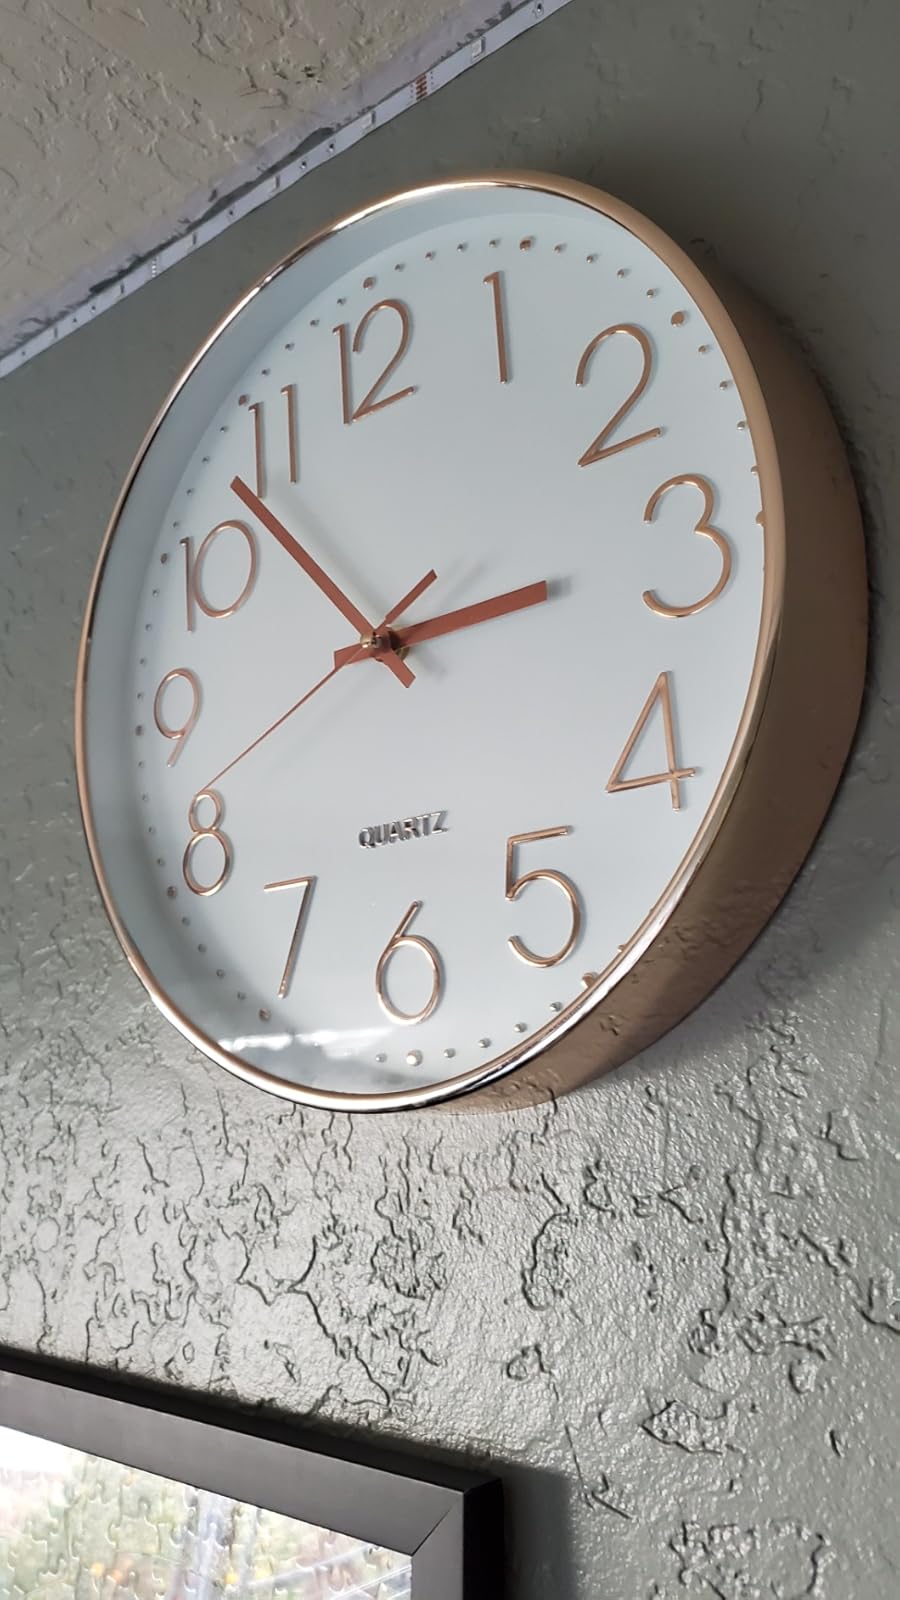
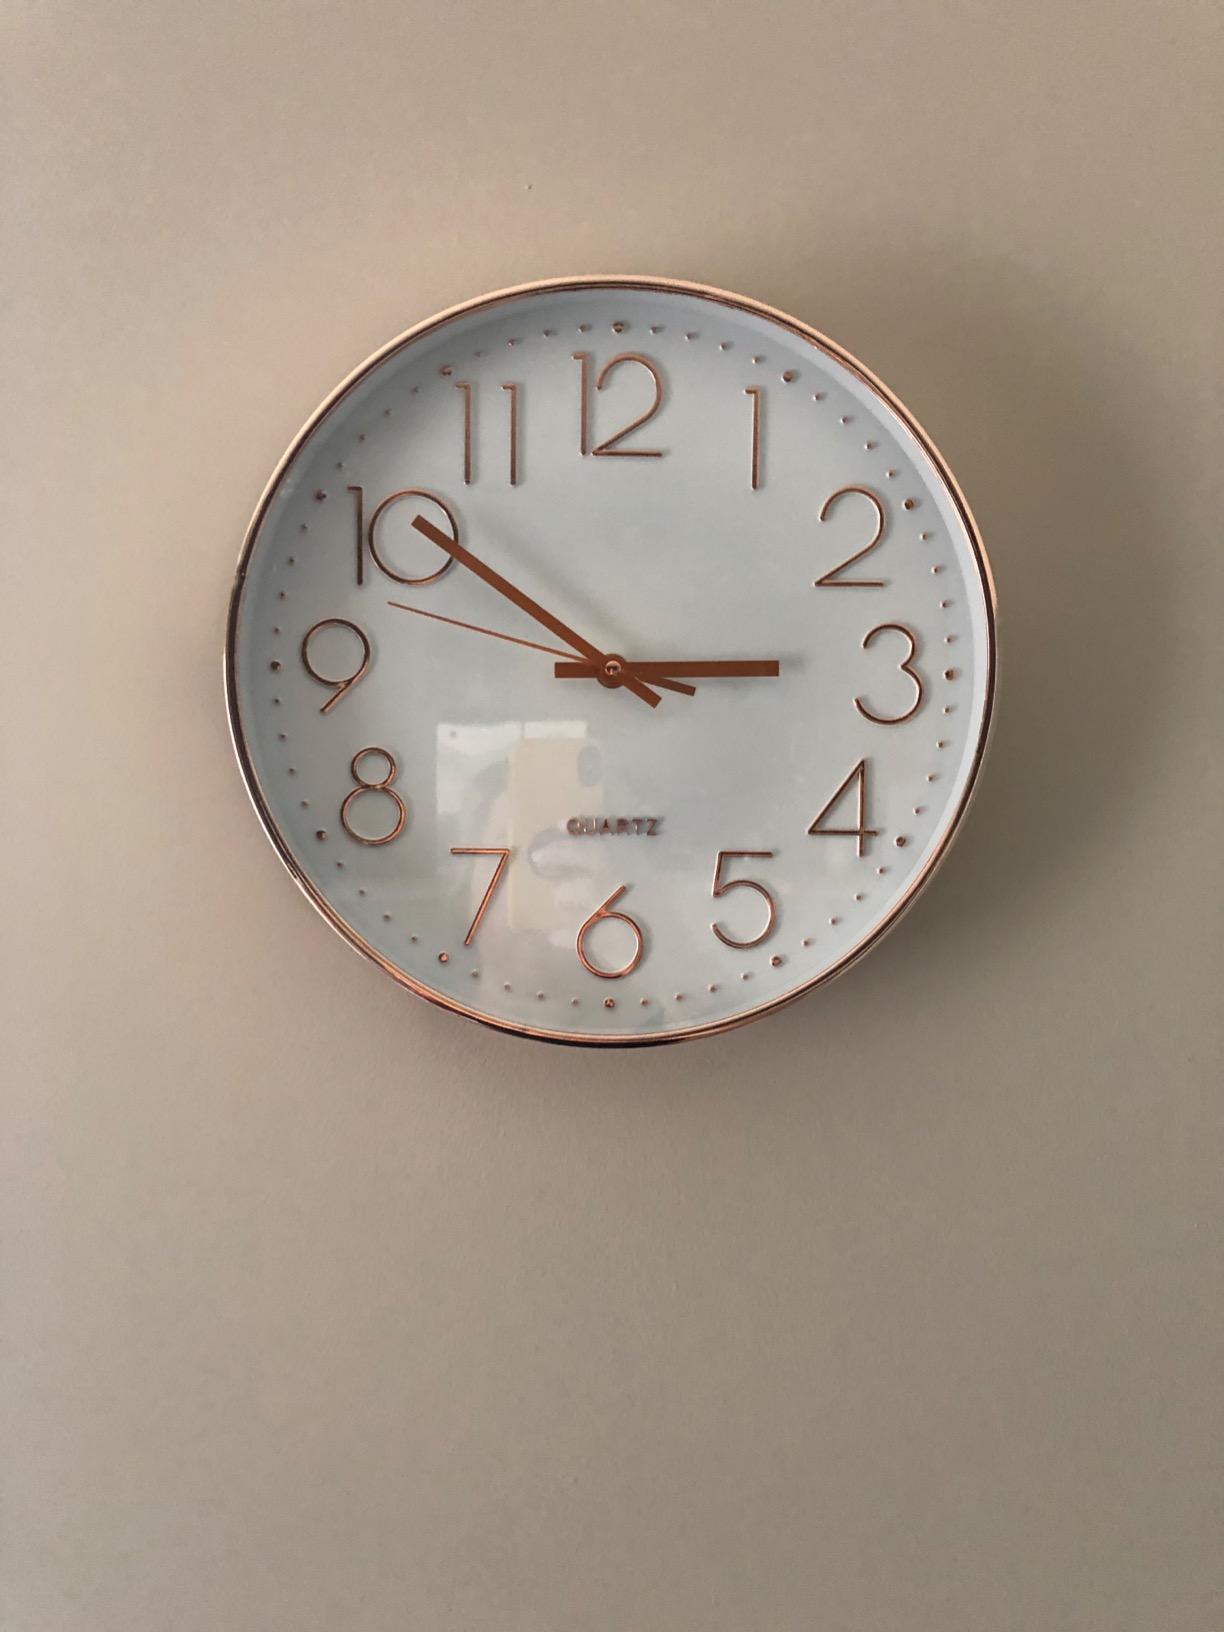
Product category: clock
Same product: yes